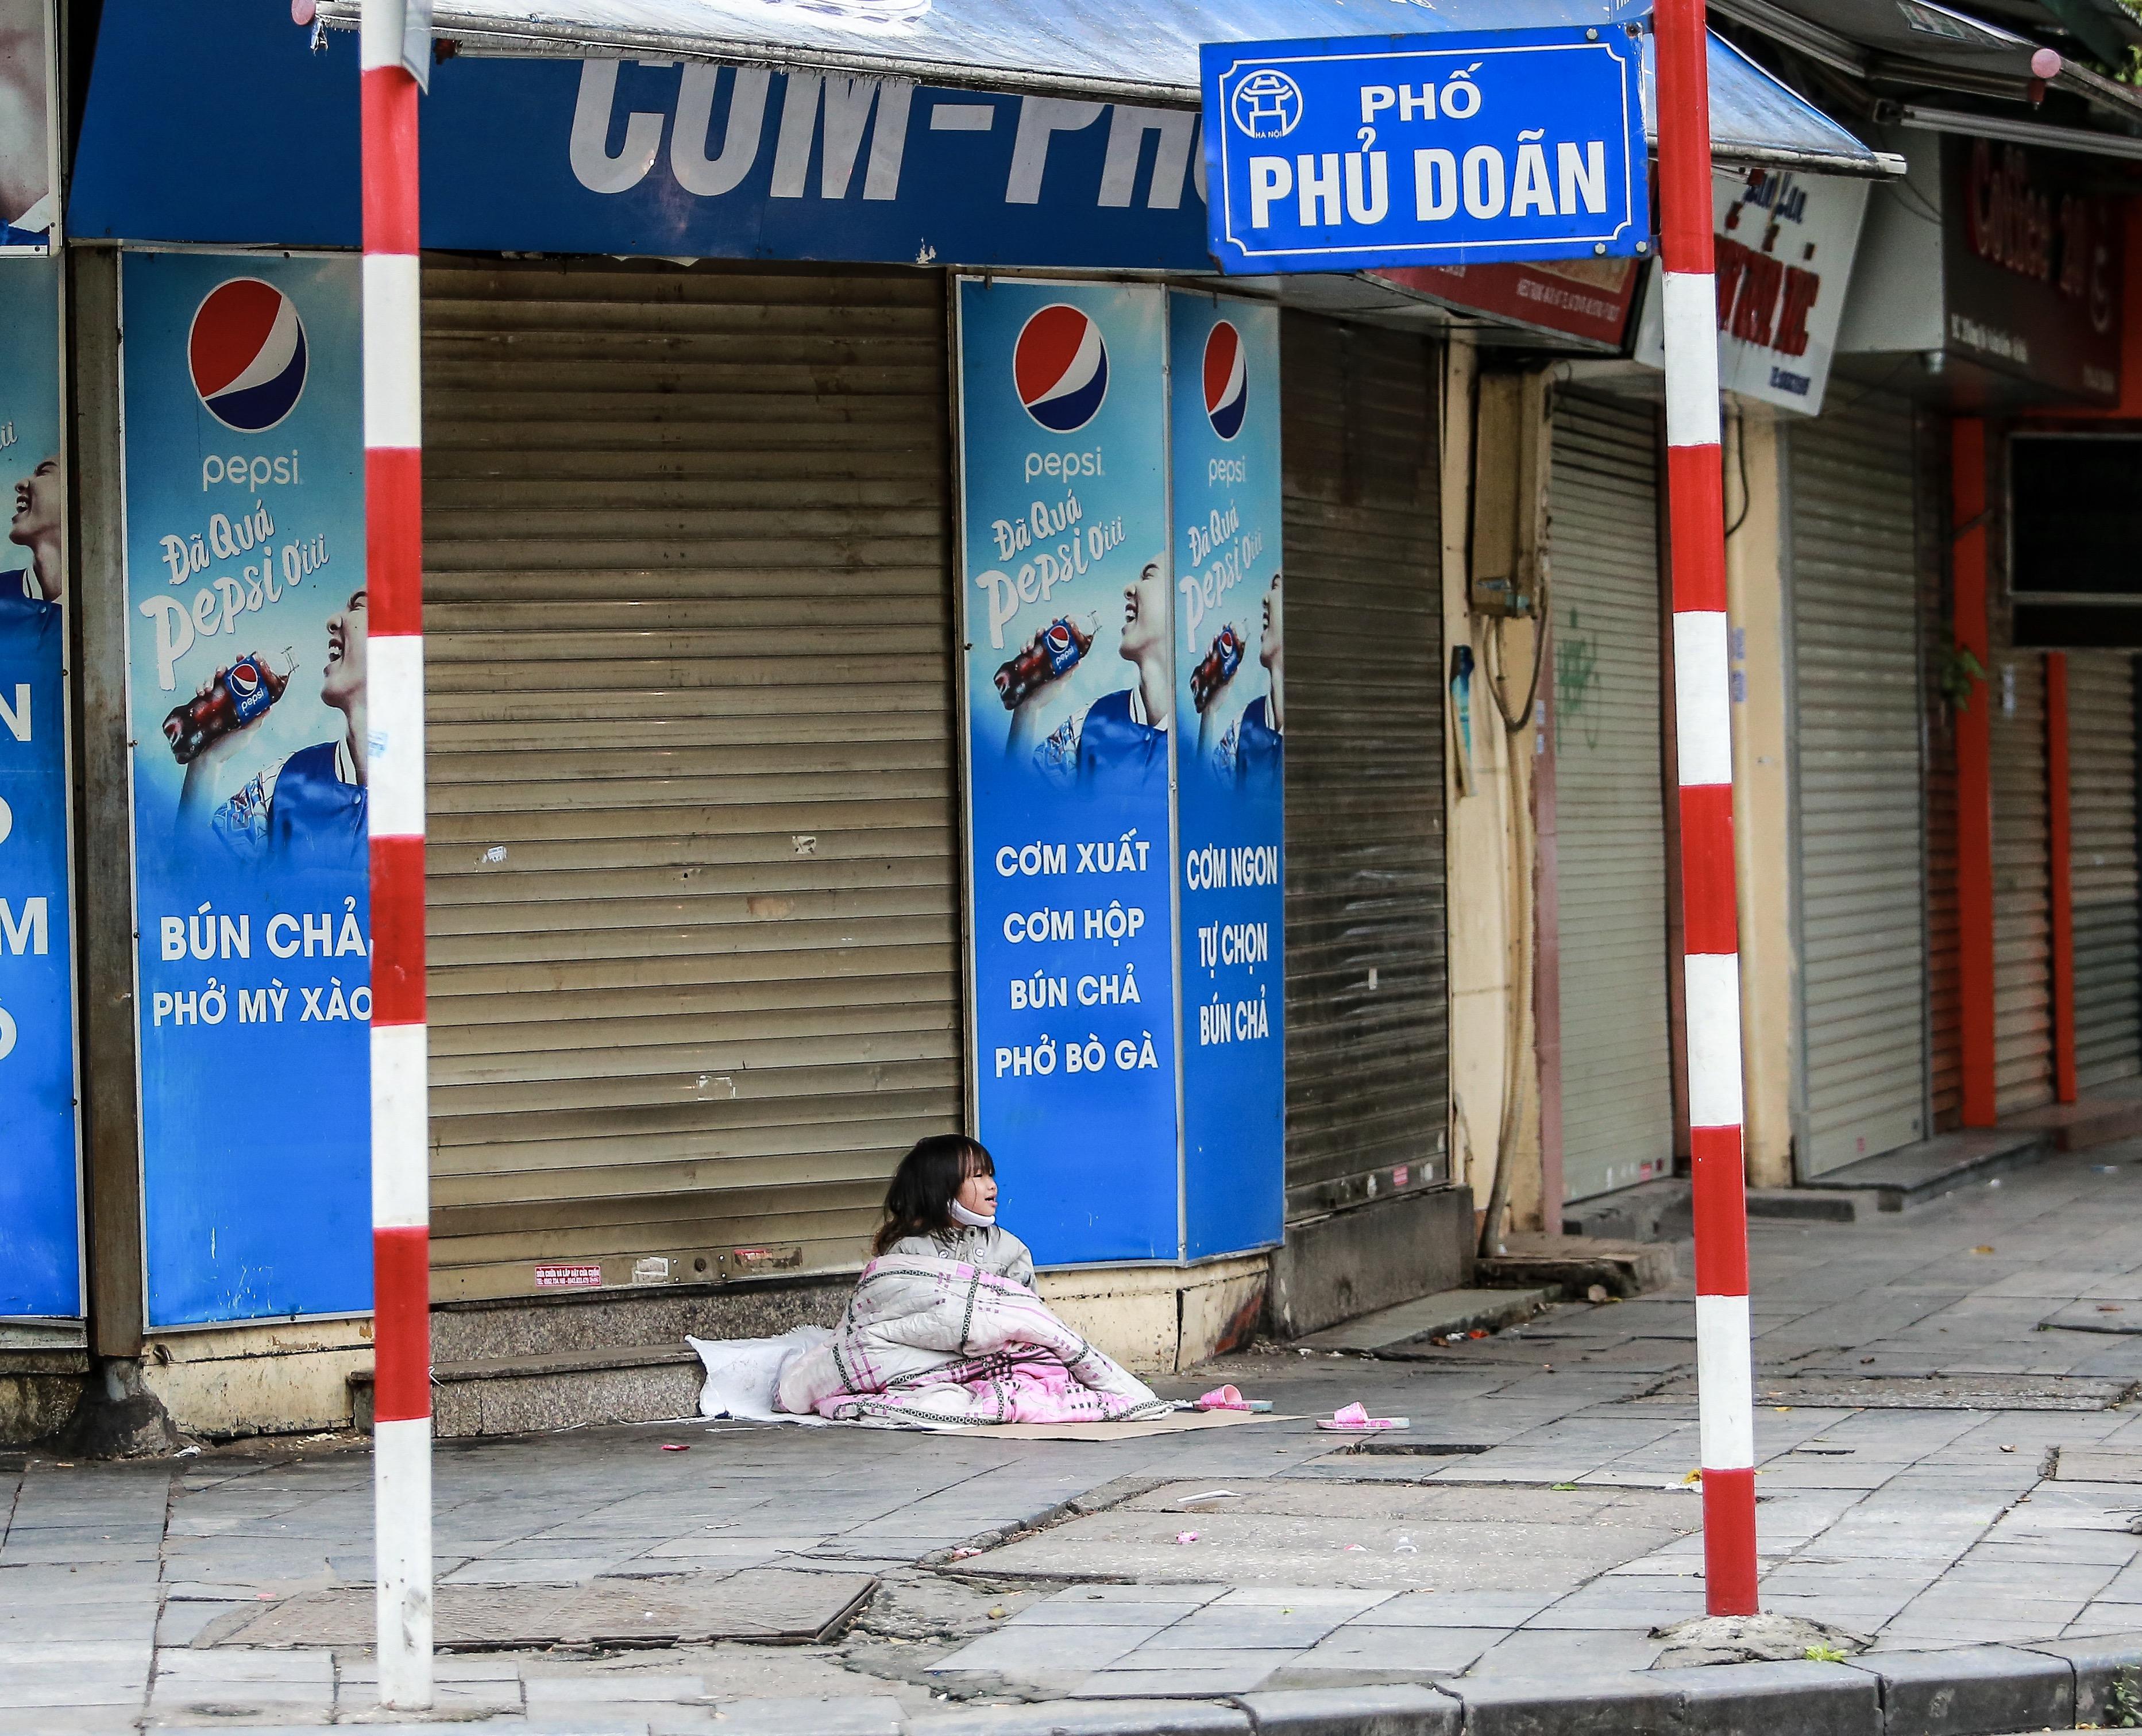
cô gái đang ở đầu của phố phủ doãn